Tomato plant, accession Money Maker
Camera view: bottom (45 deg); turntable rotation: 270 degrees
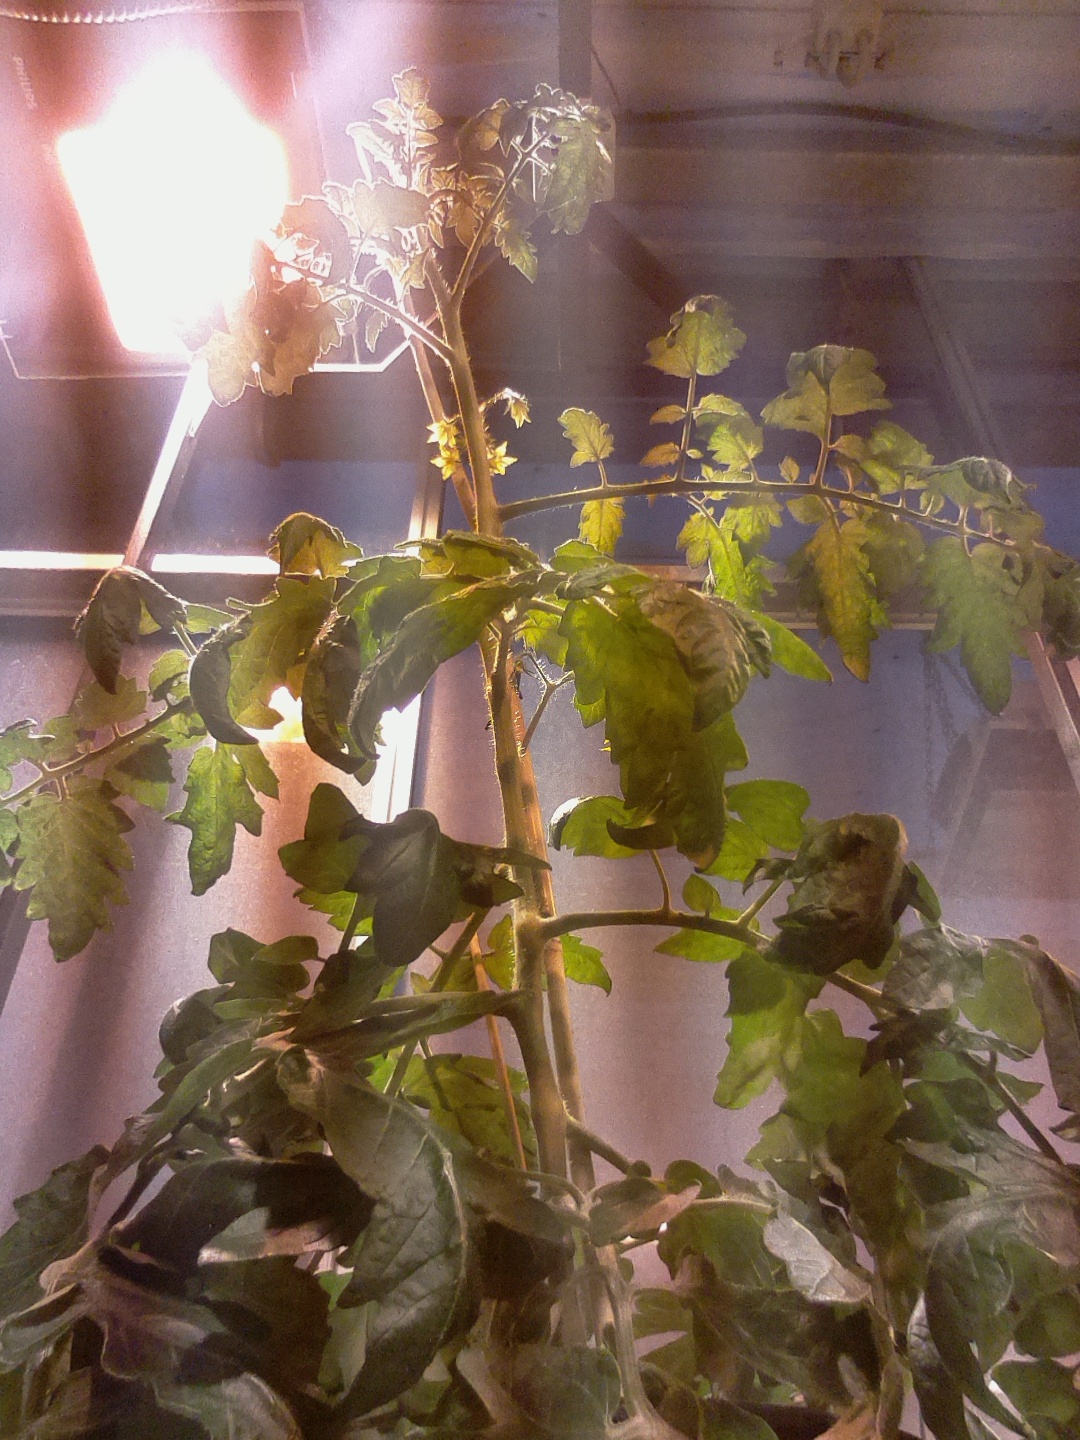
BBCH growth stage 68: Full flowering, 80%-90% of flowers open, more petals falling